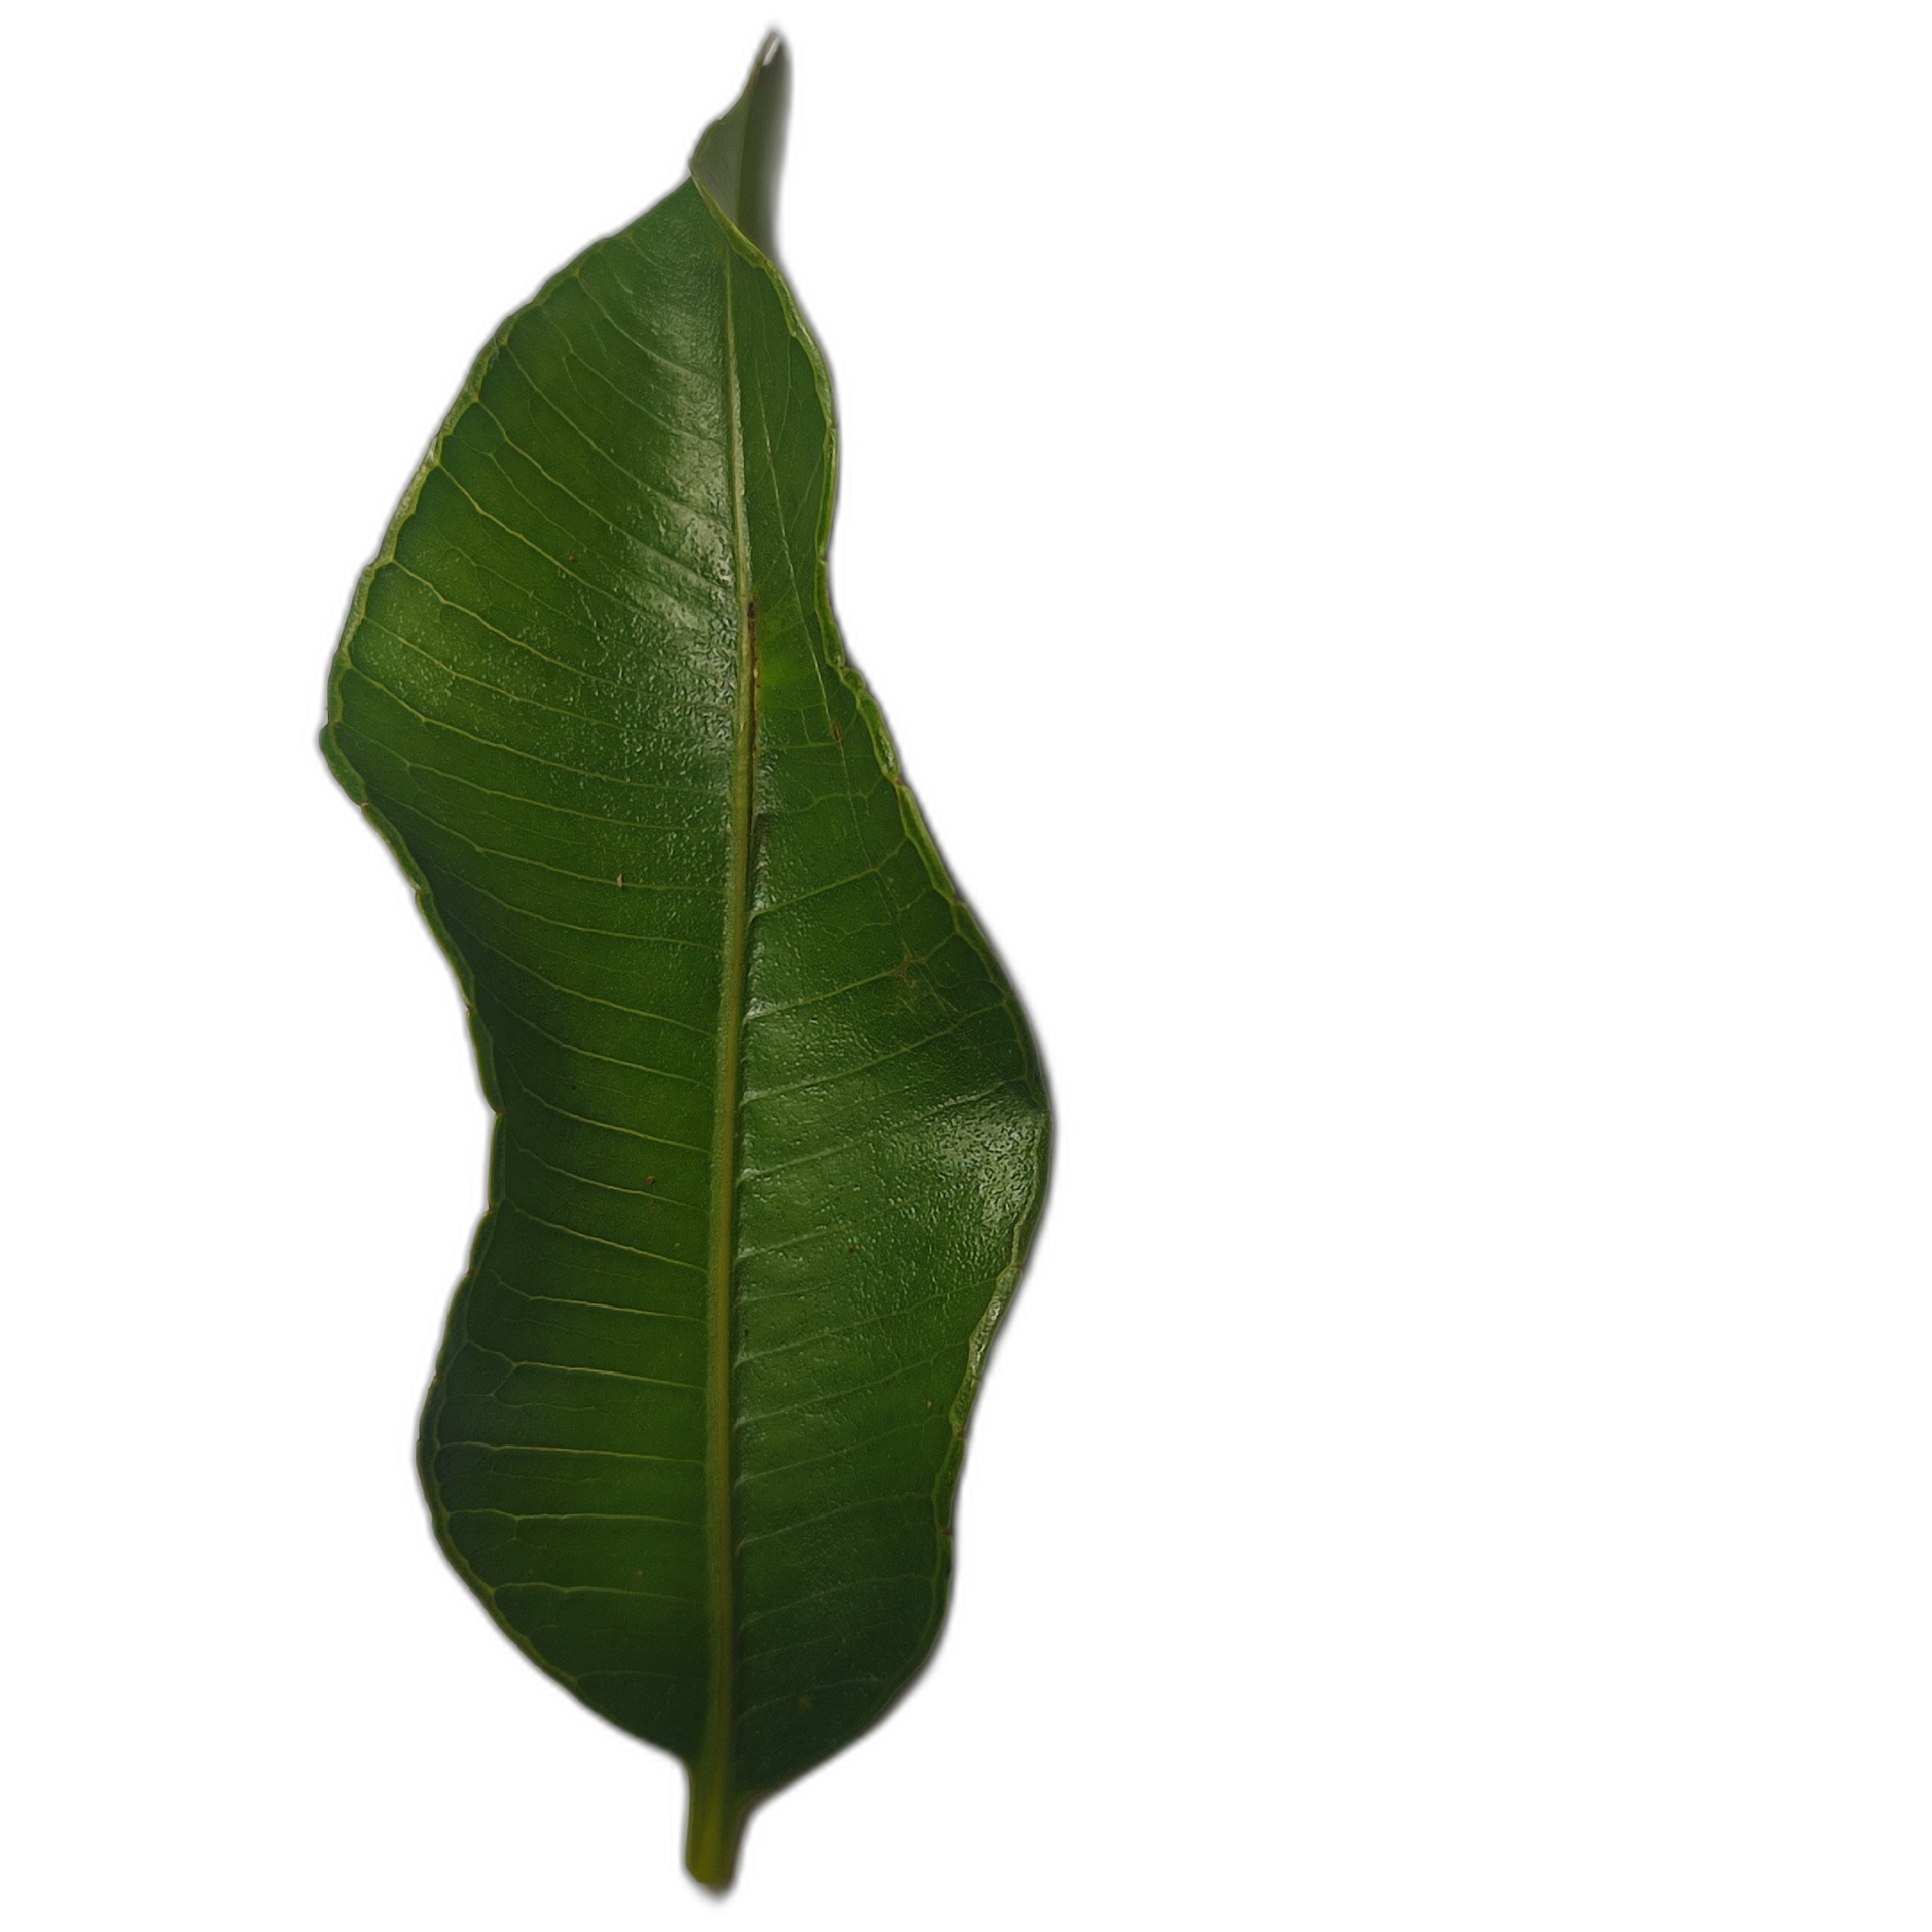
Label: healthy